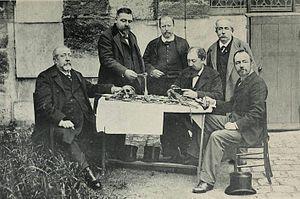
Jules Talrich, né en 1826 et mort à Paris le 25 mai 1904, est un anatomiste, sculpteur et céroplaste français.
L'église Sainte-Marguerite est une église située 36, rue Saint-Bernard dans la 11ᵉ arrondissement de Paris, en France.
Louis-Charles de France plus connu sous le nom de Louis XVII, né à Versailles le 27 mars 1785 et mort à Paris le 8 juin 1795, second fils de Louis XVI et de Marie-Antoinette, duc de Normandie, est titré dauphin de France à partir de 1789, puis prince royal de 1791 à 1792.